Corny Littmann

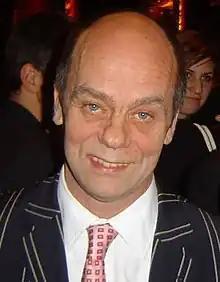
Corny Littmann.

Cornelius "Corny" Littmann (born 21 November 1952) is a German entrepreneur, entertainer, theater owner (Schmidt Theater). He served as President (2002–2010) of the football club FC St. Pauli.